Nikola Nobilo

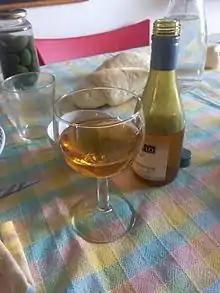
Poverty Bay Chardonnay Nobilo – New Zealand

Nobilo and his family arrived in New Zealand in 1937 and settled in Huapai, west of the city of Auckland. They began planting grapes in Huapai in 1943. Gradually the Nobilos led New Zealand's wine industry away from hybrid grapes to an emphasis on classic grape varieties which produce higher quality wines.